Republic of China Armed Forces

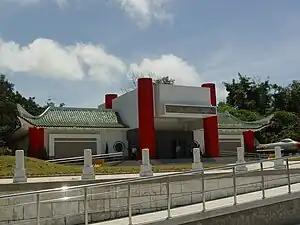
August 23 Artillery Battle Museum, Kinmen County

Starting in 1975, Singapore has sent units from its military to train in the Republic of China under the Starlight training program. Singaporean forces training in Taiwan numbered roughly 3,000 as of 2005. Singapore has also supplied the ROCAF with military equipment.